Thopia family

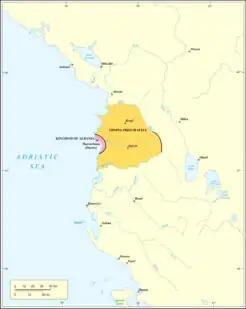
Principality of Albania before Karl Thopia's conquest of Durrës

Under Karl Thopia the family reached its zenith. After the death of Emperor Stefan Dušan (1355), Karl managed to capture much of central Albania which was part of the Serbian Empire until then. In 1362 his forces attacked the city of Durrës, then in Angevin hands. Although he couldn't capture the city, he forced them to pay an annual tribute to his family. In 1368 Karl managed to capture the city of Durrës. Around 1370 Karl attacked the dominions of the Muzaka family and managed to capture from them the territory between Shkumbin and Seman. Now the territory of Thopia extended from Mat river to Seman, reaching its maximum extension. This aggressive behavior brought a complicated situation and many enemies. In 1376 Louis of Évreux, Duke of Durazzo who had gained the rights on the Albanian Kingdom from his second wife, attacked and conquered the city. However, in 1383, Karl Thopia took control of the city again.